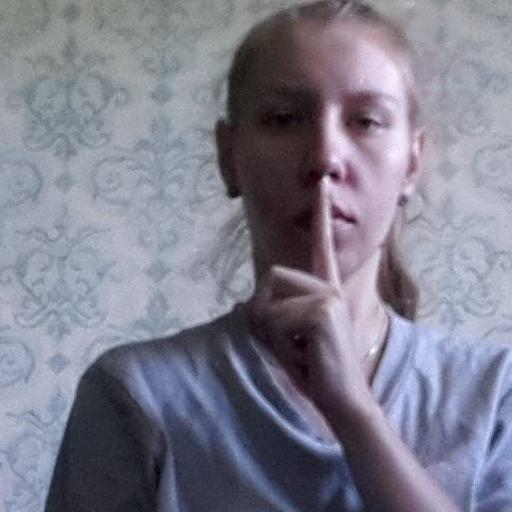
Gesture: mute